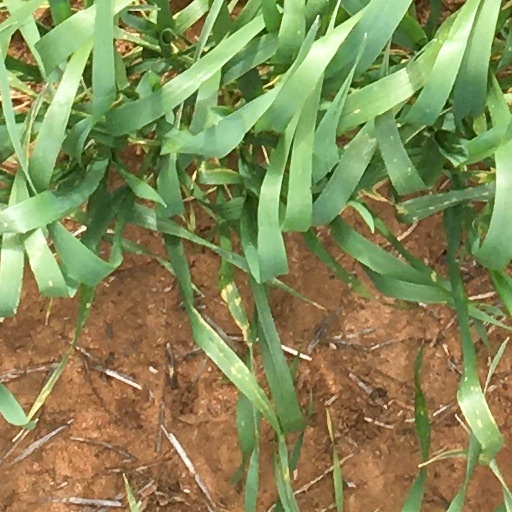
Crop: wheat